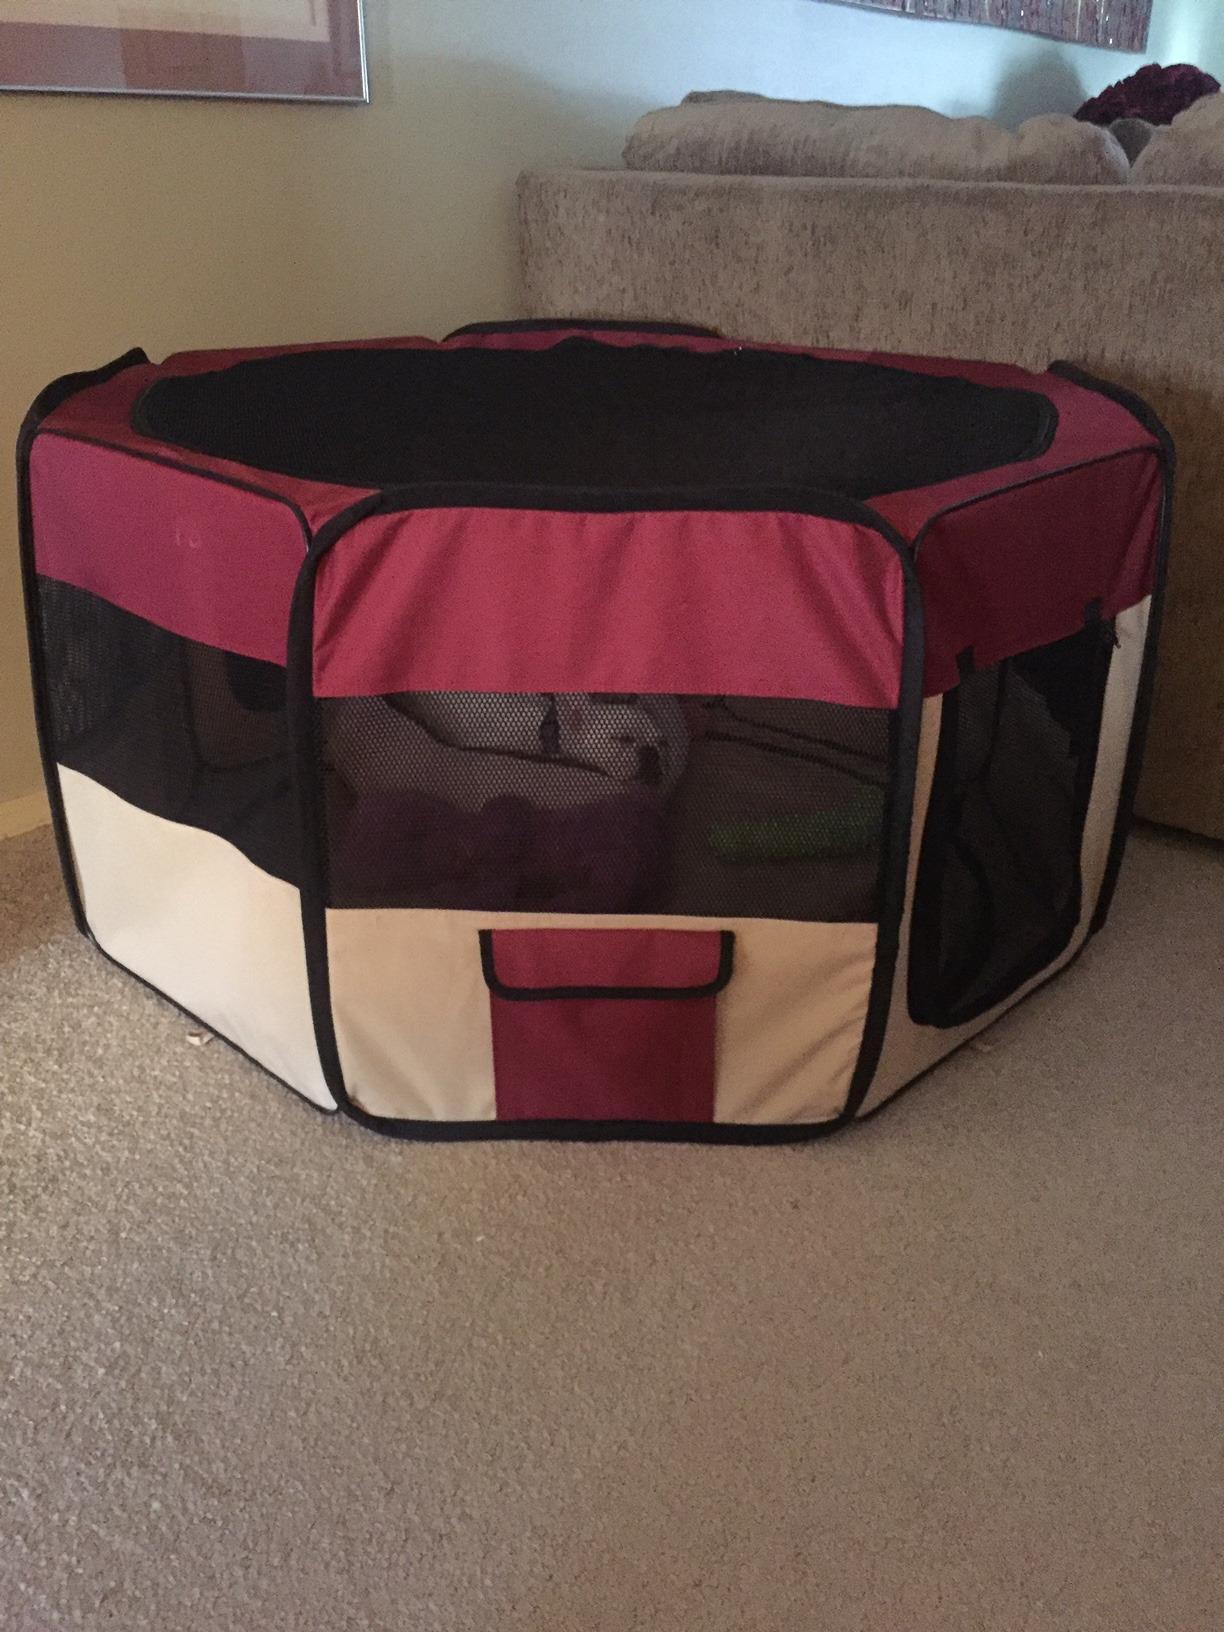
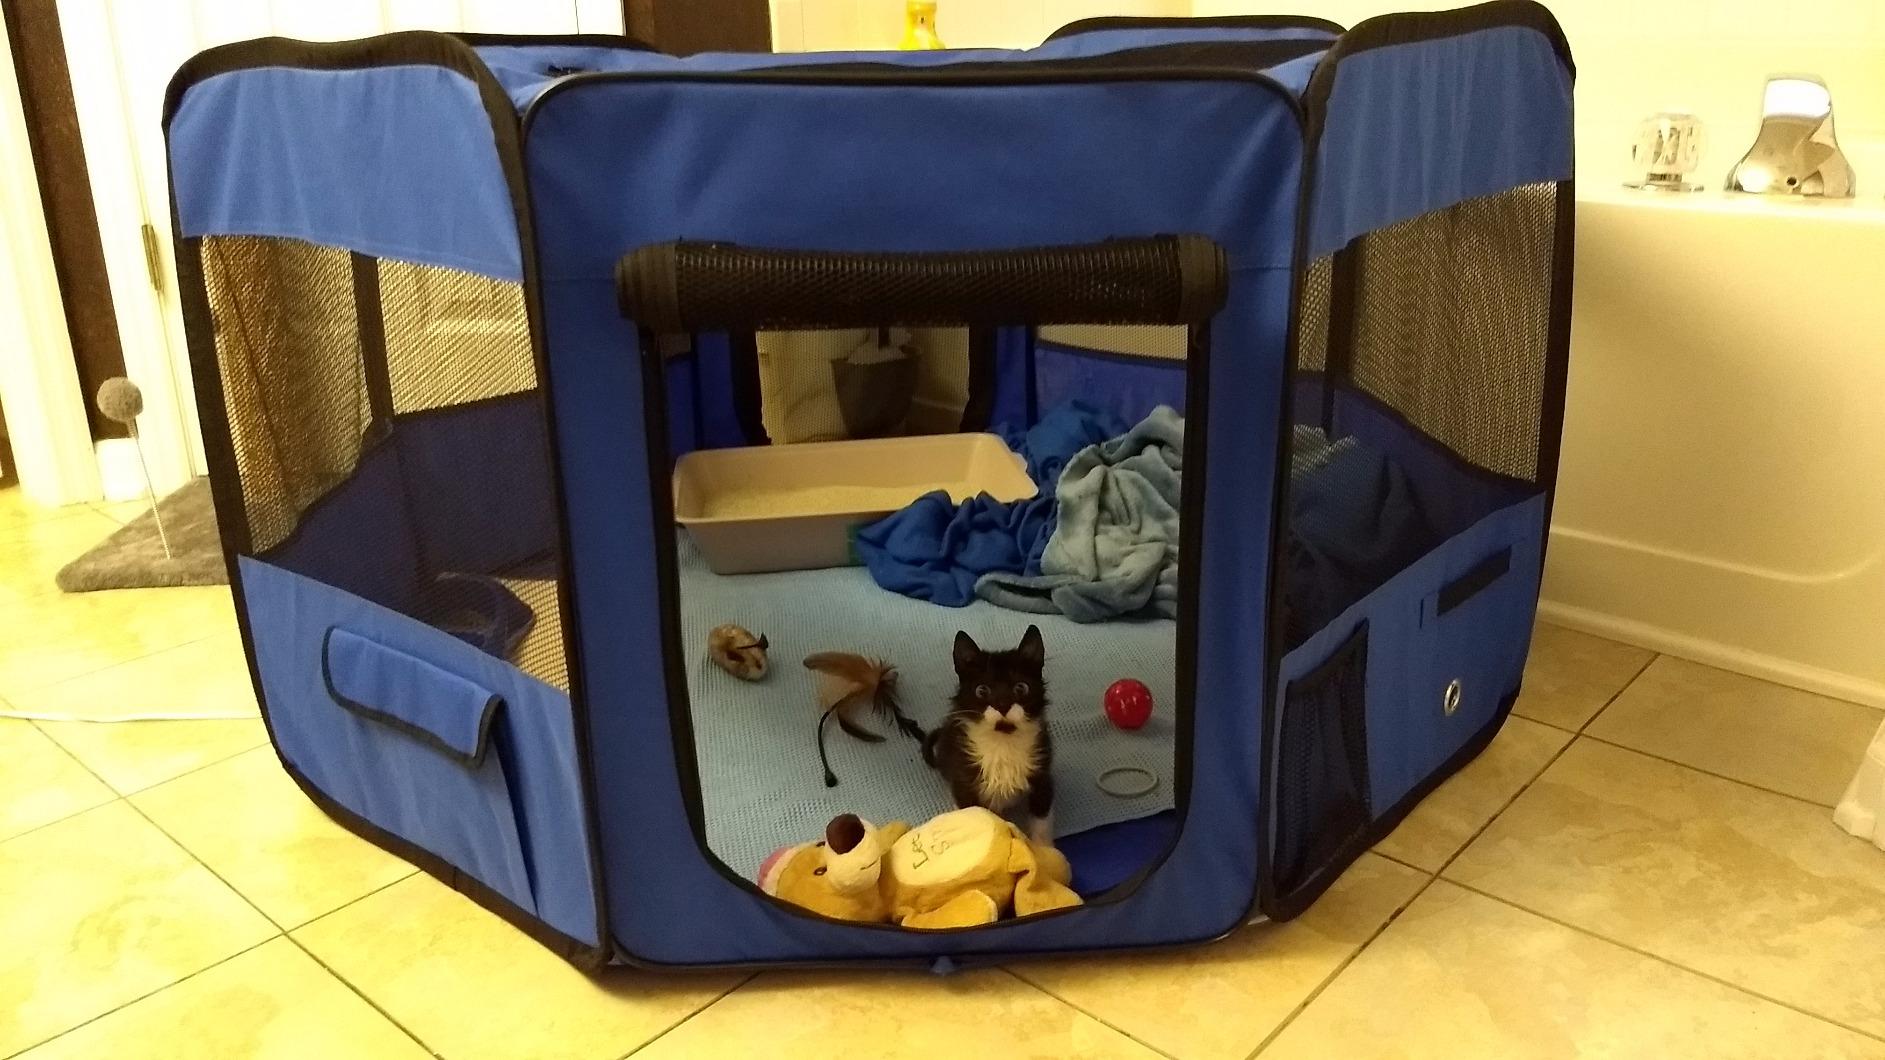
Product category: items_kennel
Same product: no